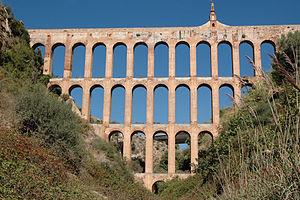
Maro est une localité d'Espagne, située sur le territoire communal de Nerja, dans la province de Malaga en Andalousie.